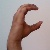
The image shows a hand gesture representing the letter 'C' in Indian Sign Language.